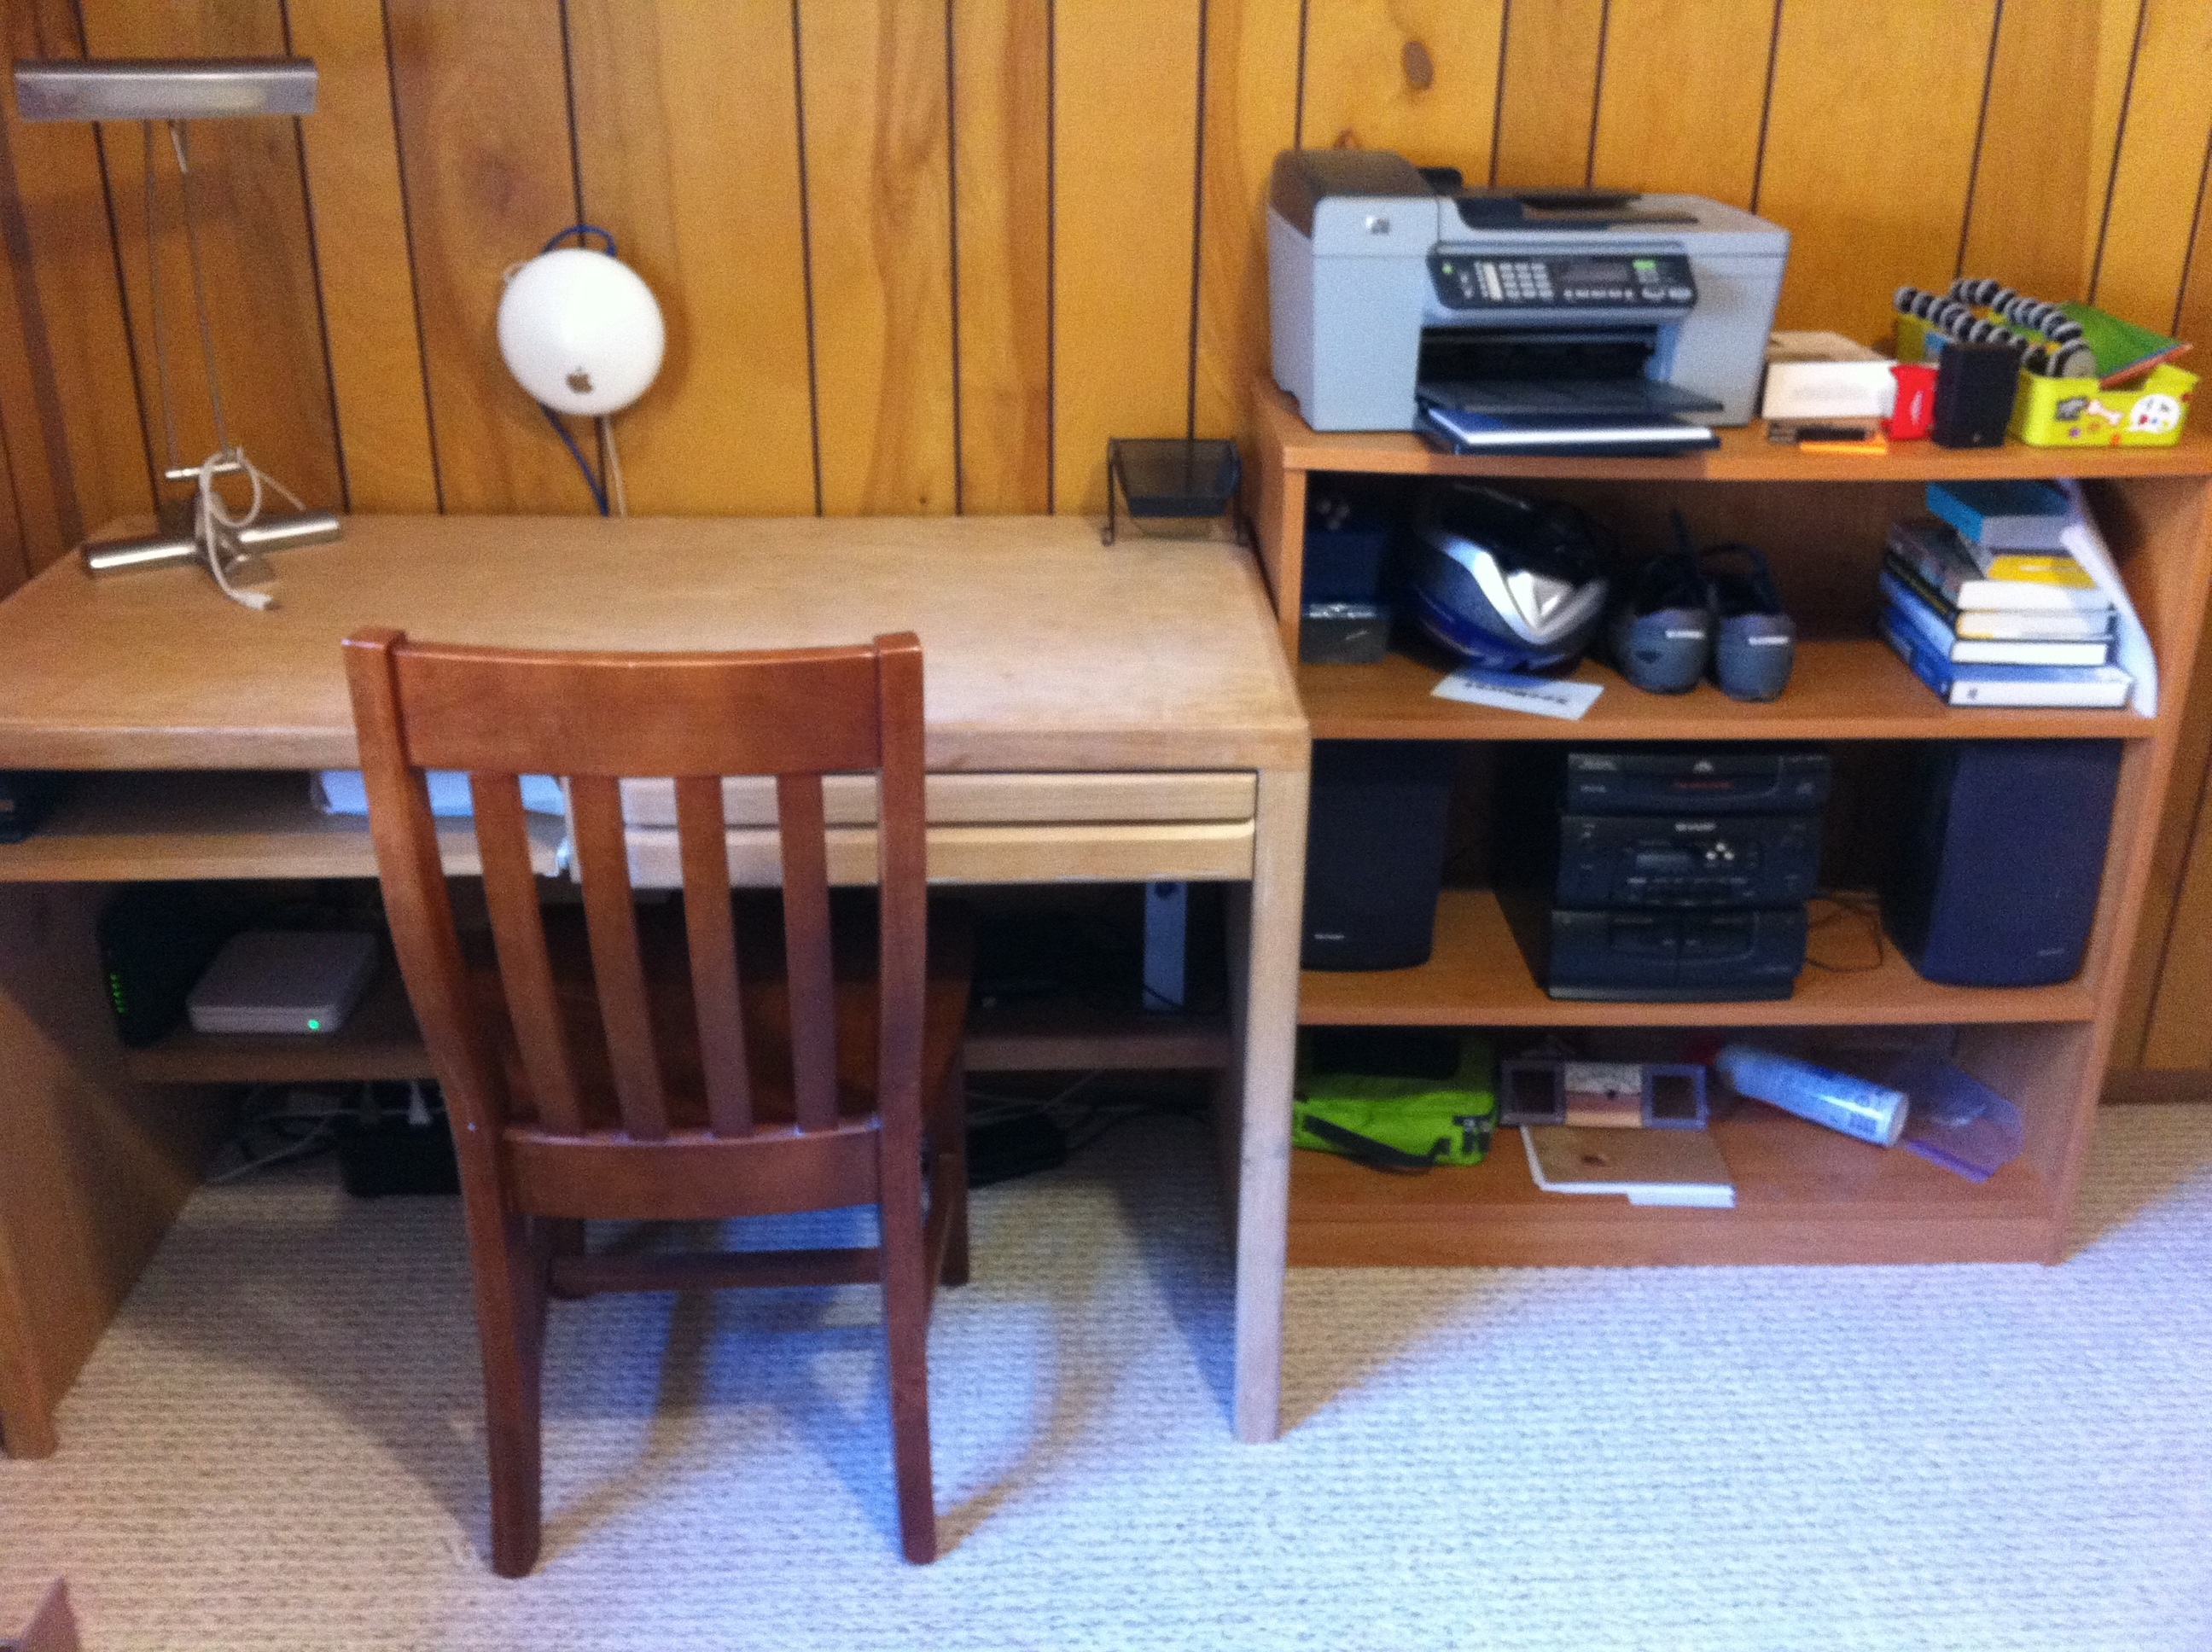
desk, table, furniture, room